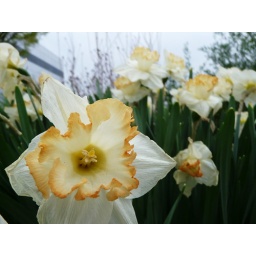
many of these flower photos are from the beautiful garden in front of the computer science building